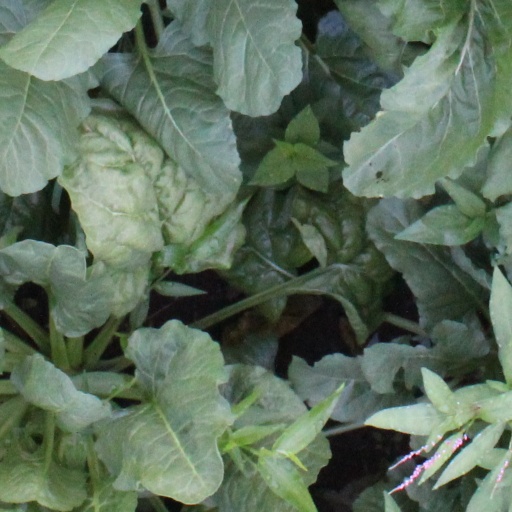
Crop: sugar beet